Cătălina Ponor

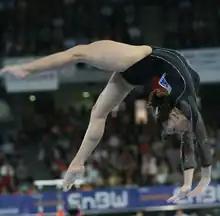
Ponor at the 2007 World Championships

Ponor competed at the European Championships in Debrecen, Hungary, in June 2005. She placed first on balance beam with a score of 9.737 and fourth on floor with a score of 9.200. That fall, she won a bronze medal on beam (9.500) at the 2005 World Championships in Melbourne.